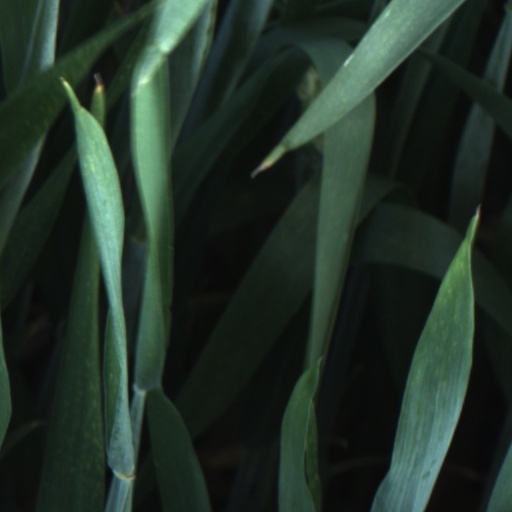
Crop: wheat